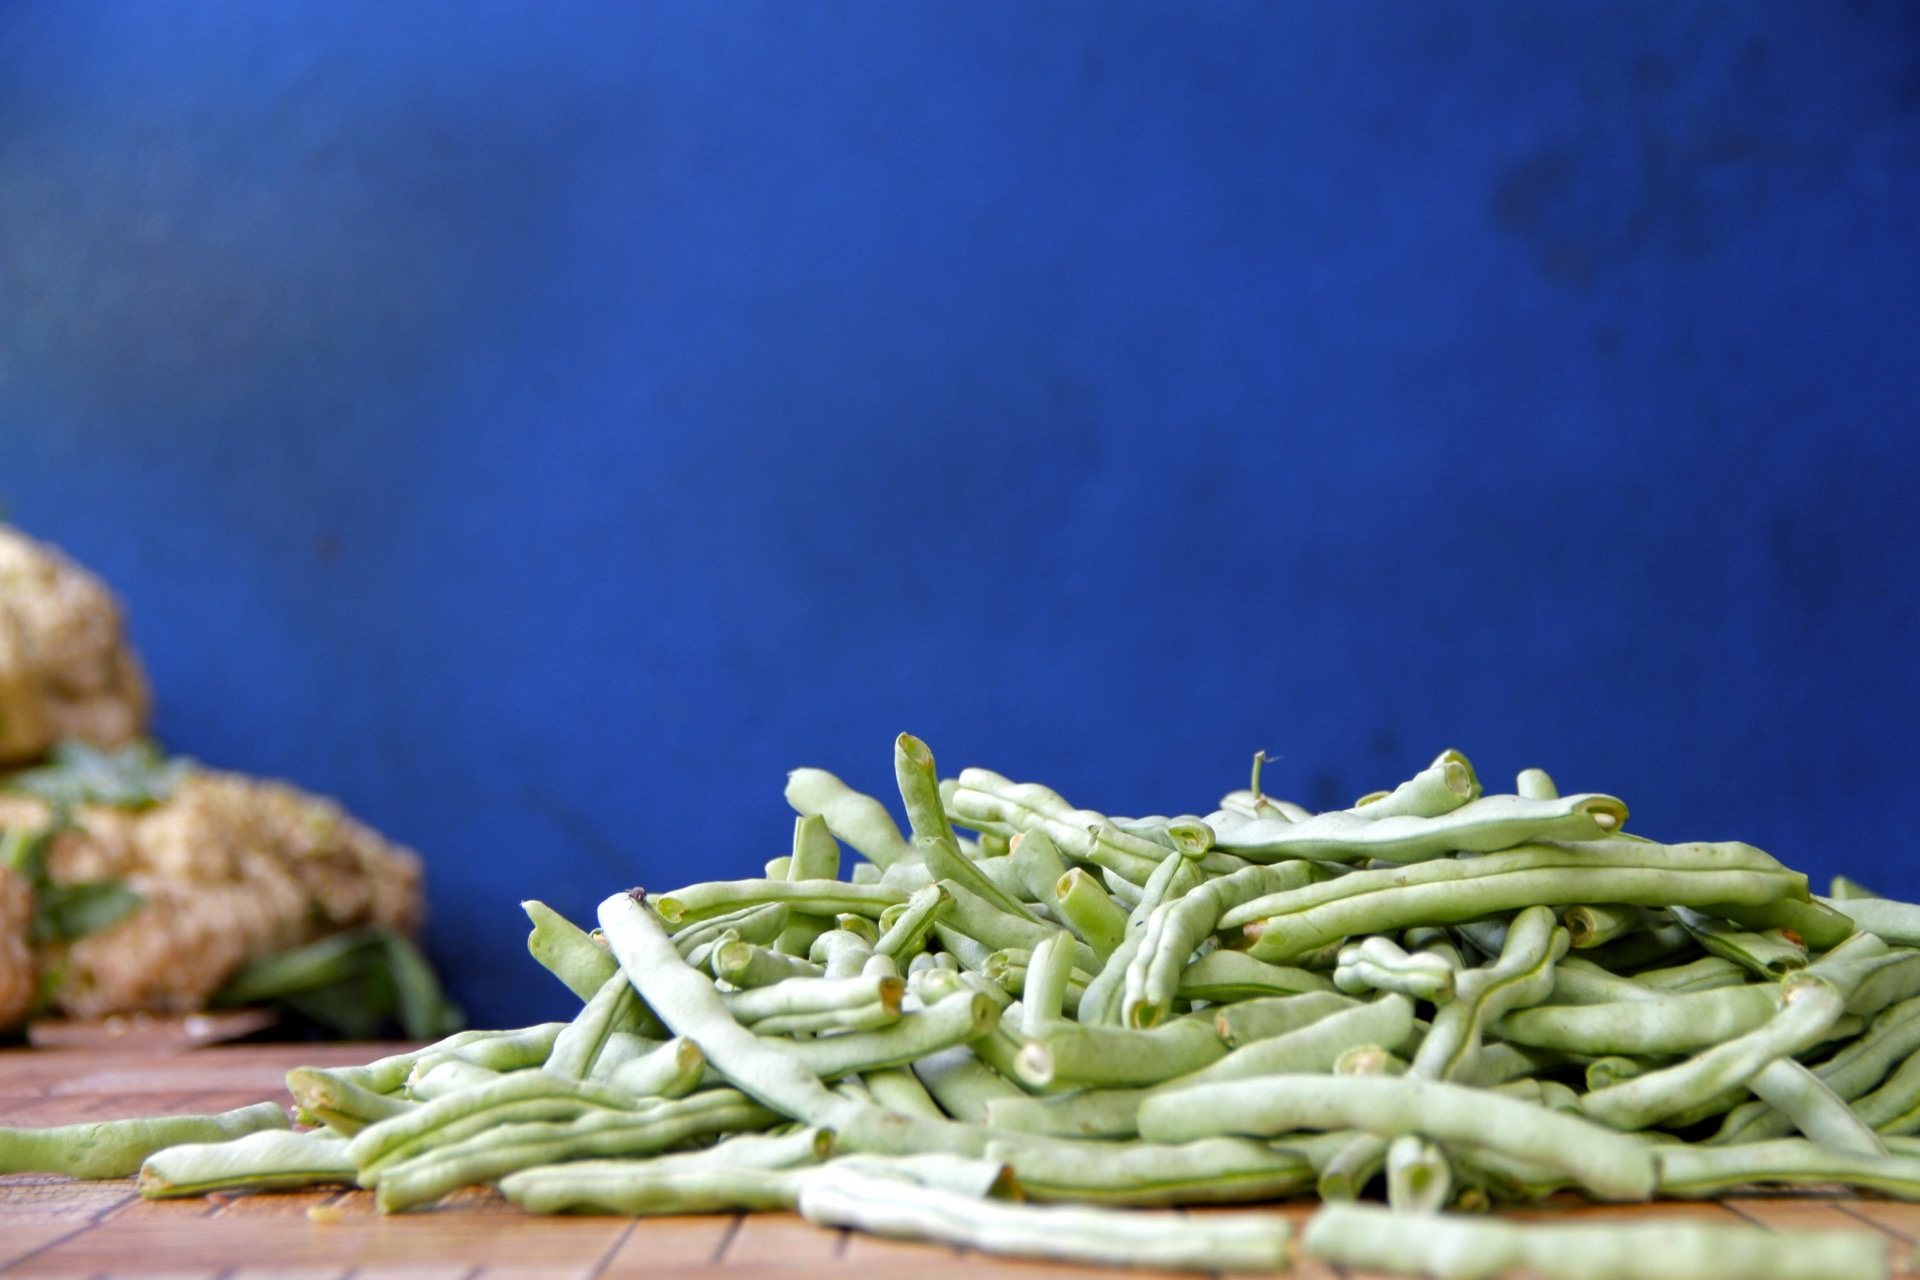
table, plant, flower, pile, meal, food, green, ingredient, produce, vegetable, crop, natural, fresh, blue, healthy, nutrition, vegetarian, raw, beans, organic, raw food, flowering plant, eating healthy, healthy diet, land plant